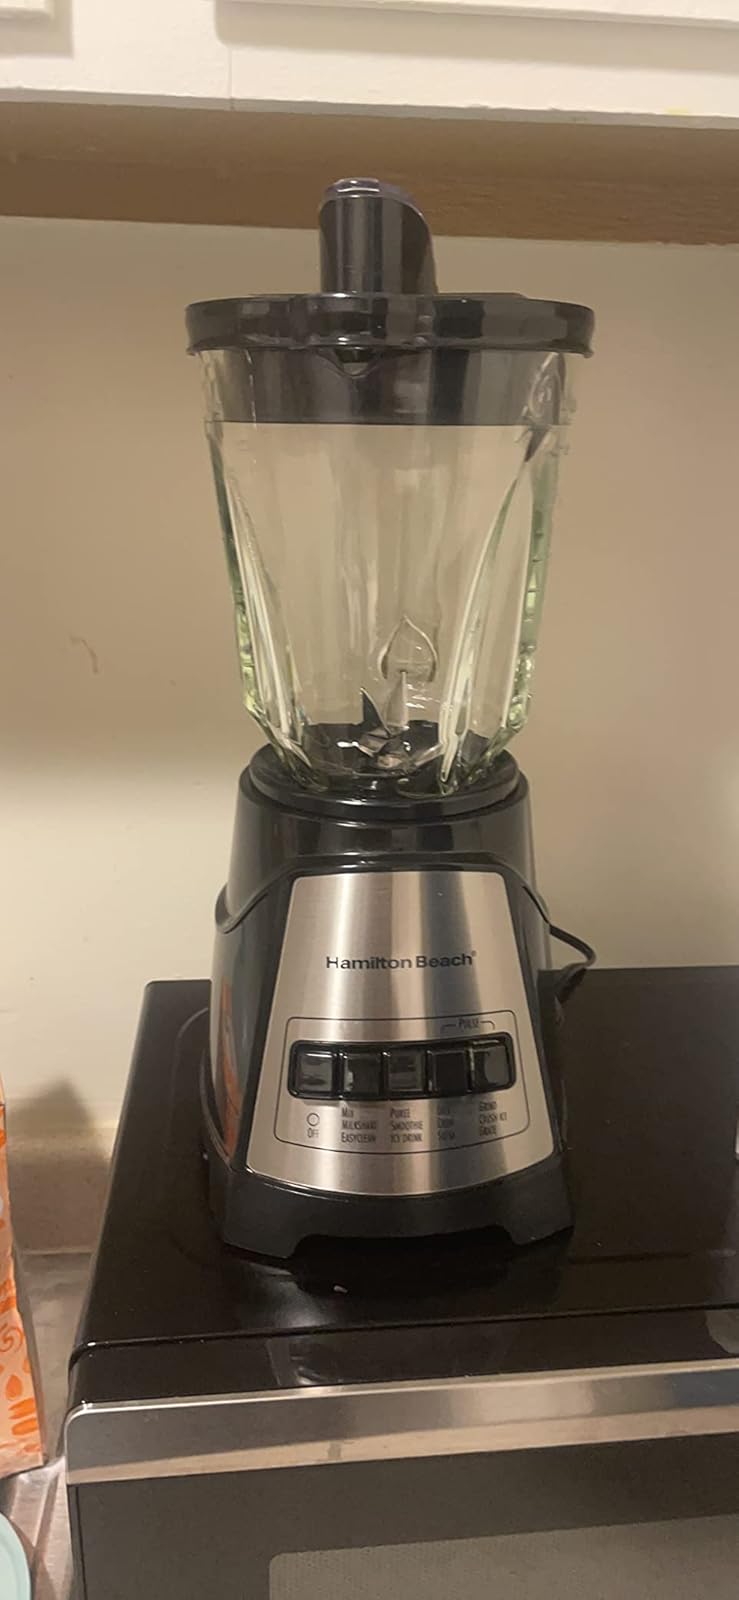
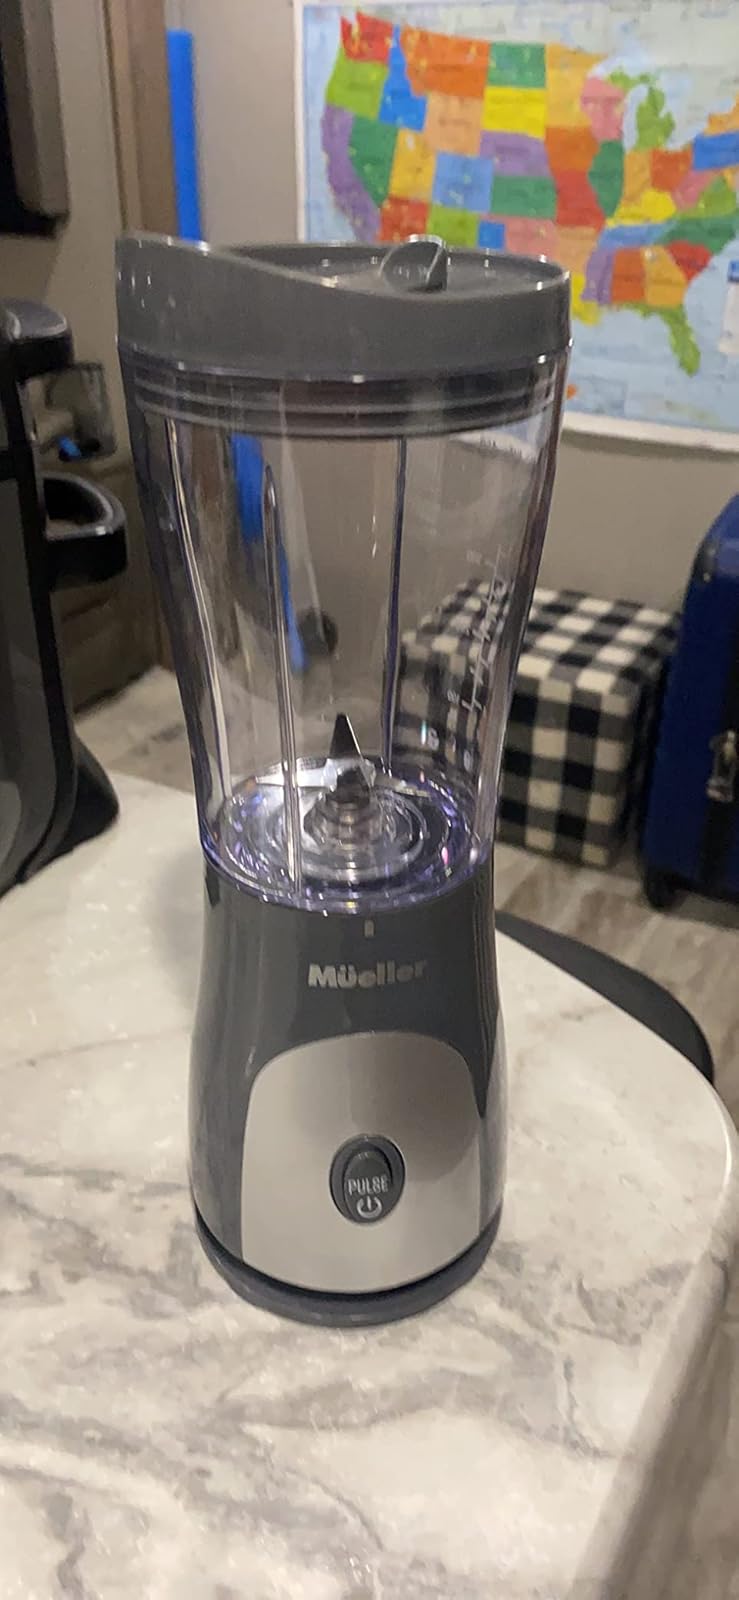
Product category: items_blender
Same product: no